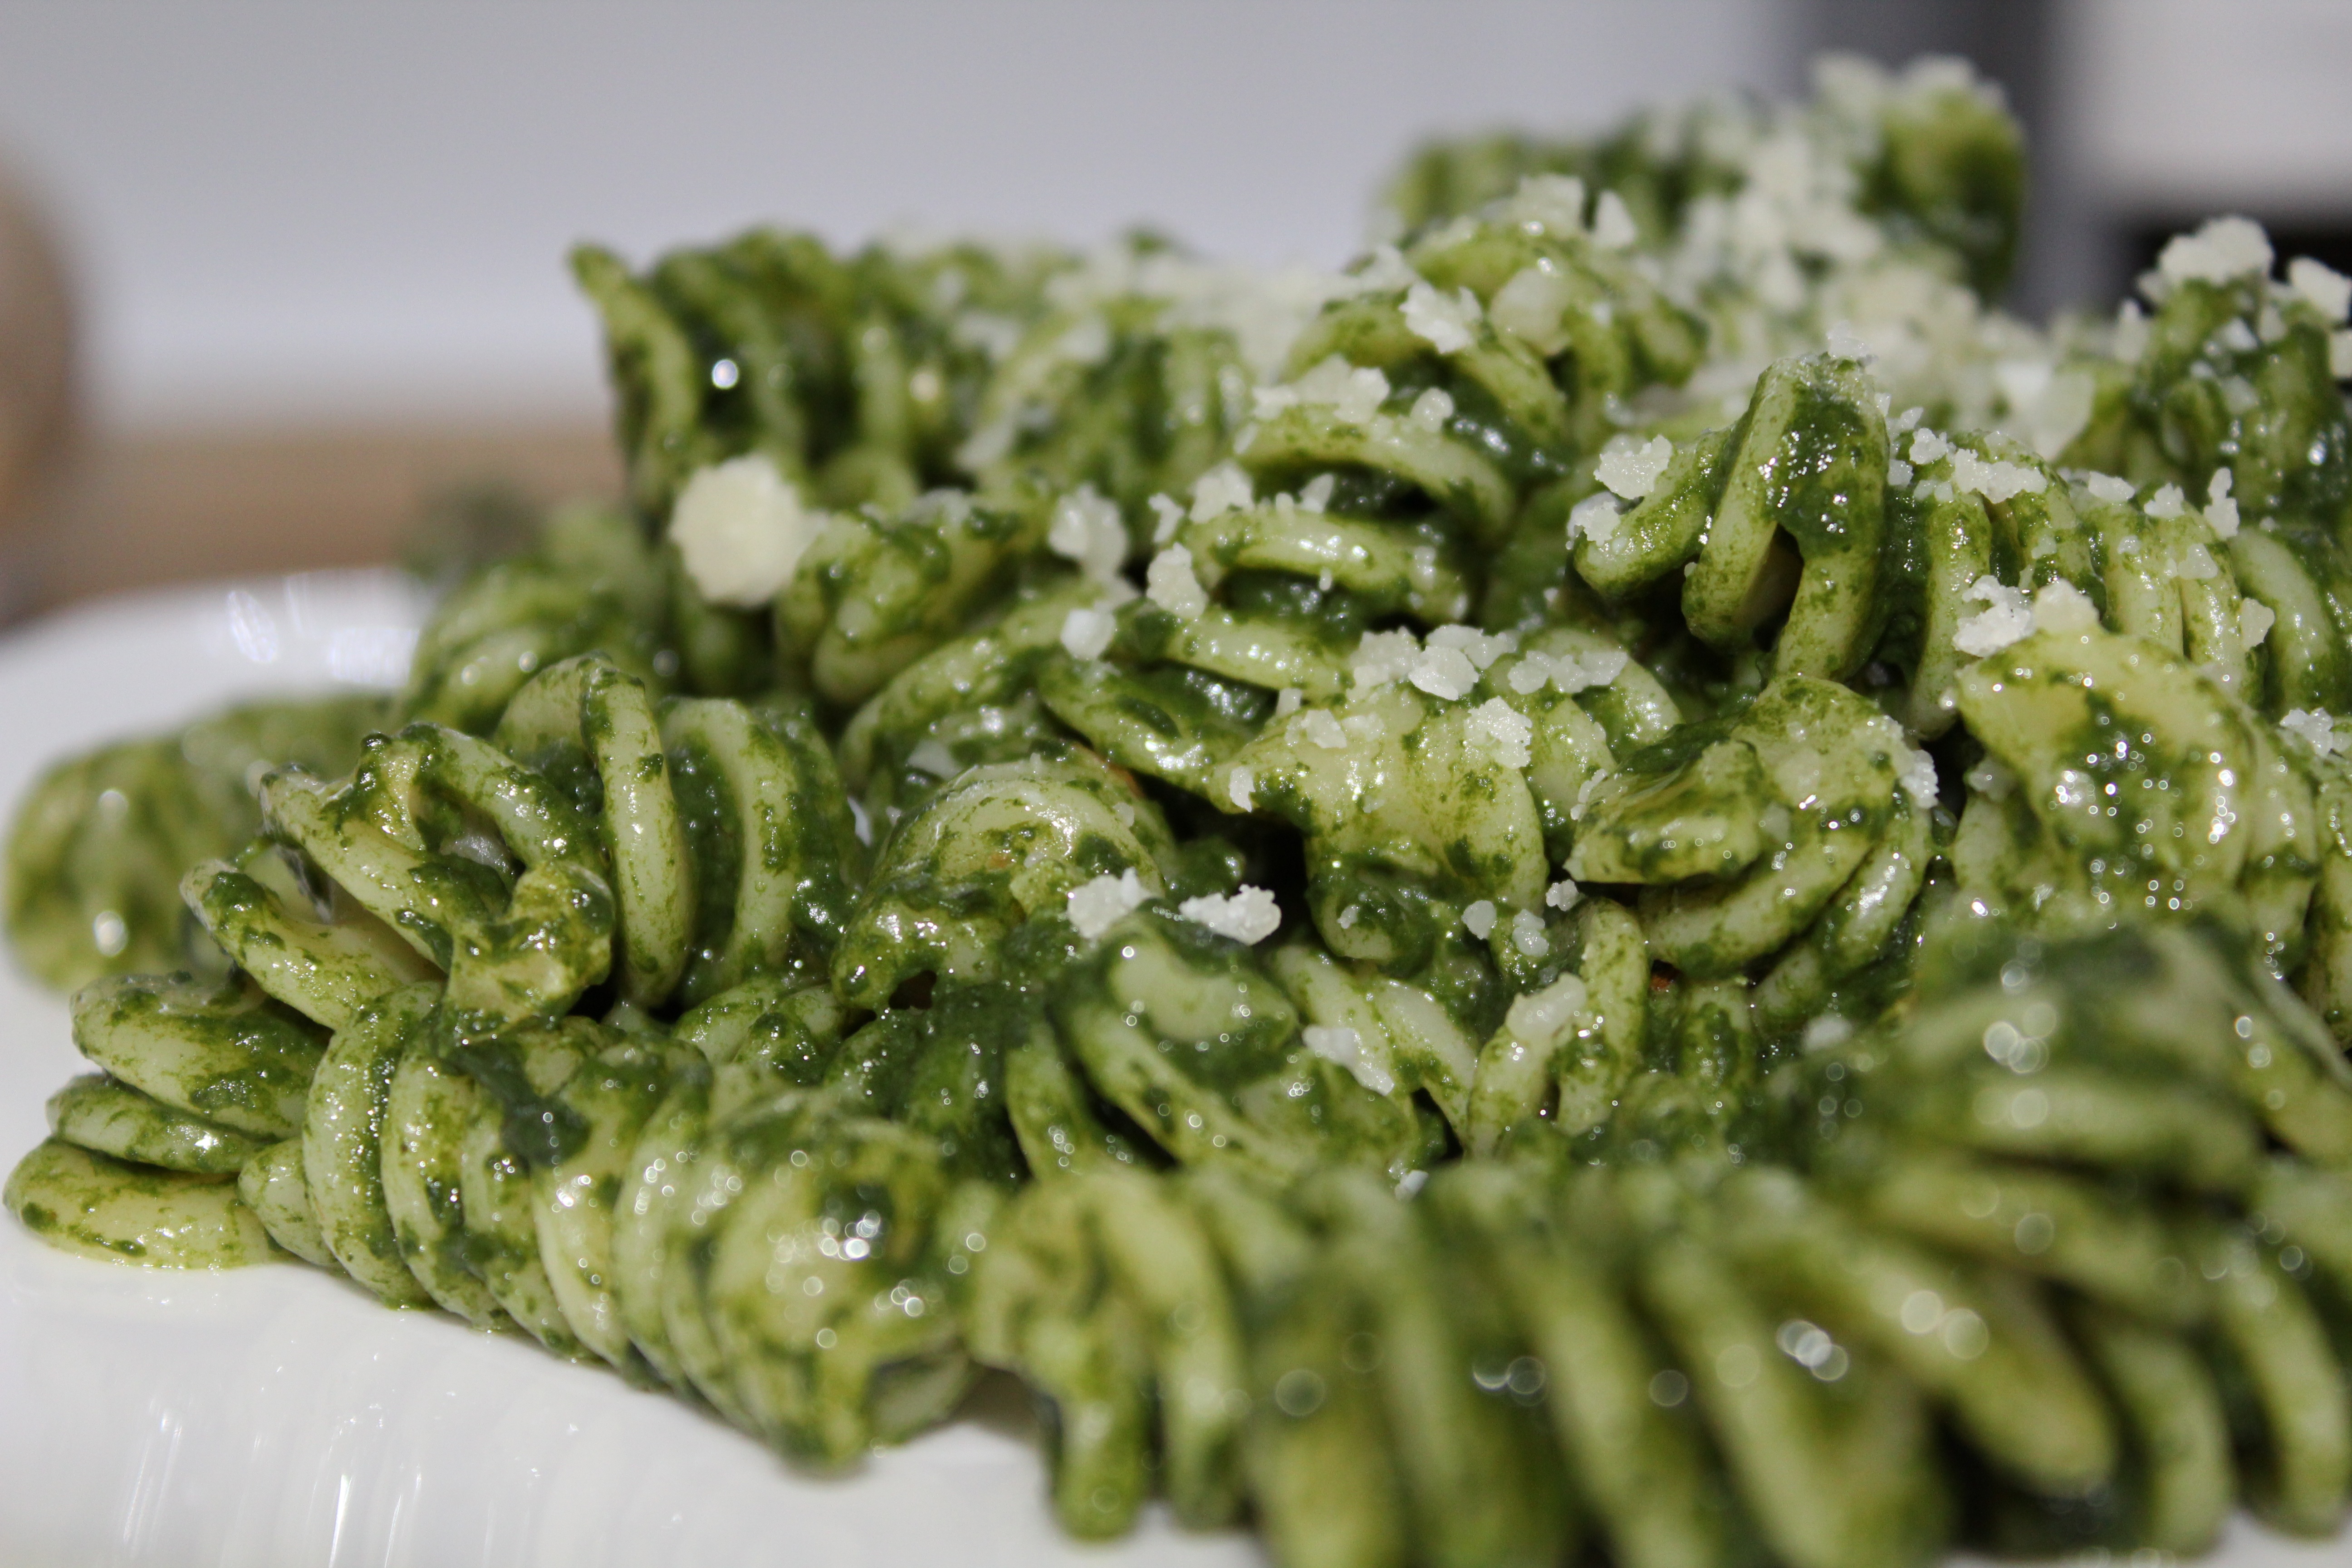
dish, food, green, produce, vegetable, cuisine, sauce, pasta, vegan, vegetarian, spinach, raw, vegetarian food, leaf vegetable, rapini